Pui Pui (crocodile)

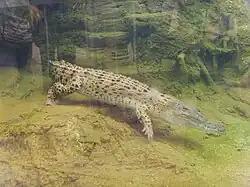
Pui Pui swimming underwater

Pui Pui is a female saltwater crocodile captured in Shan Pui River (山貝河) in Hong Kong on 10 June 2004 by the Agriculture, Fisheries and Conservation Department (AFCD) officers of Hong Kong. She was first transferred to Kadoorie Farm and Botanic Garden before being moved permanently to the Hong Kong Wetland Park on 15 August 2006.